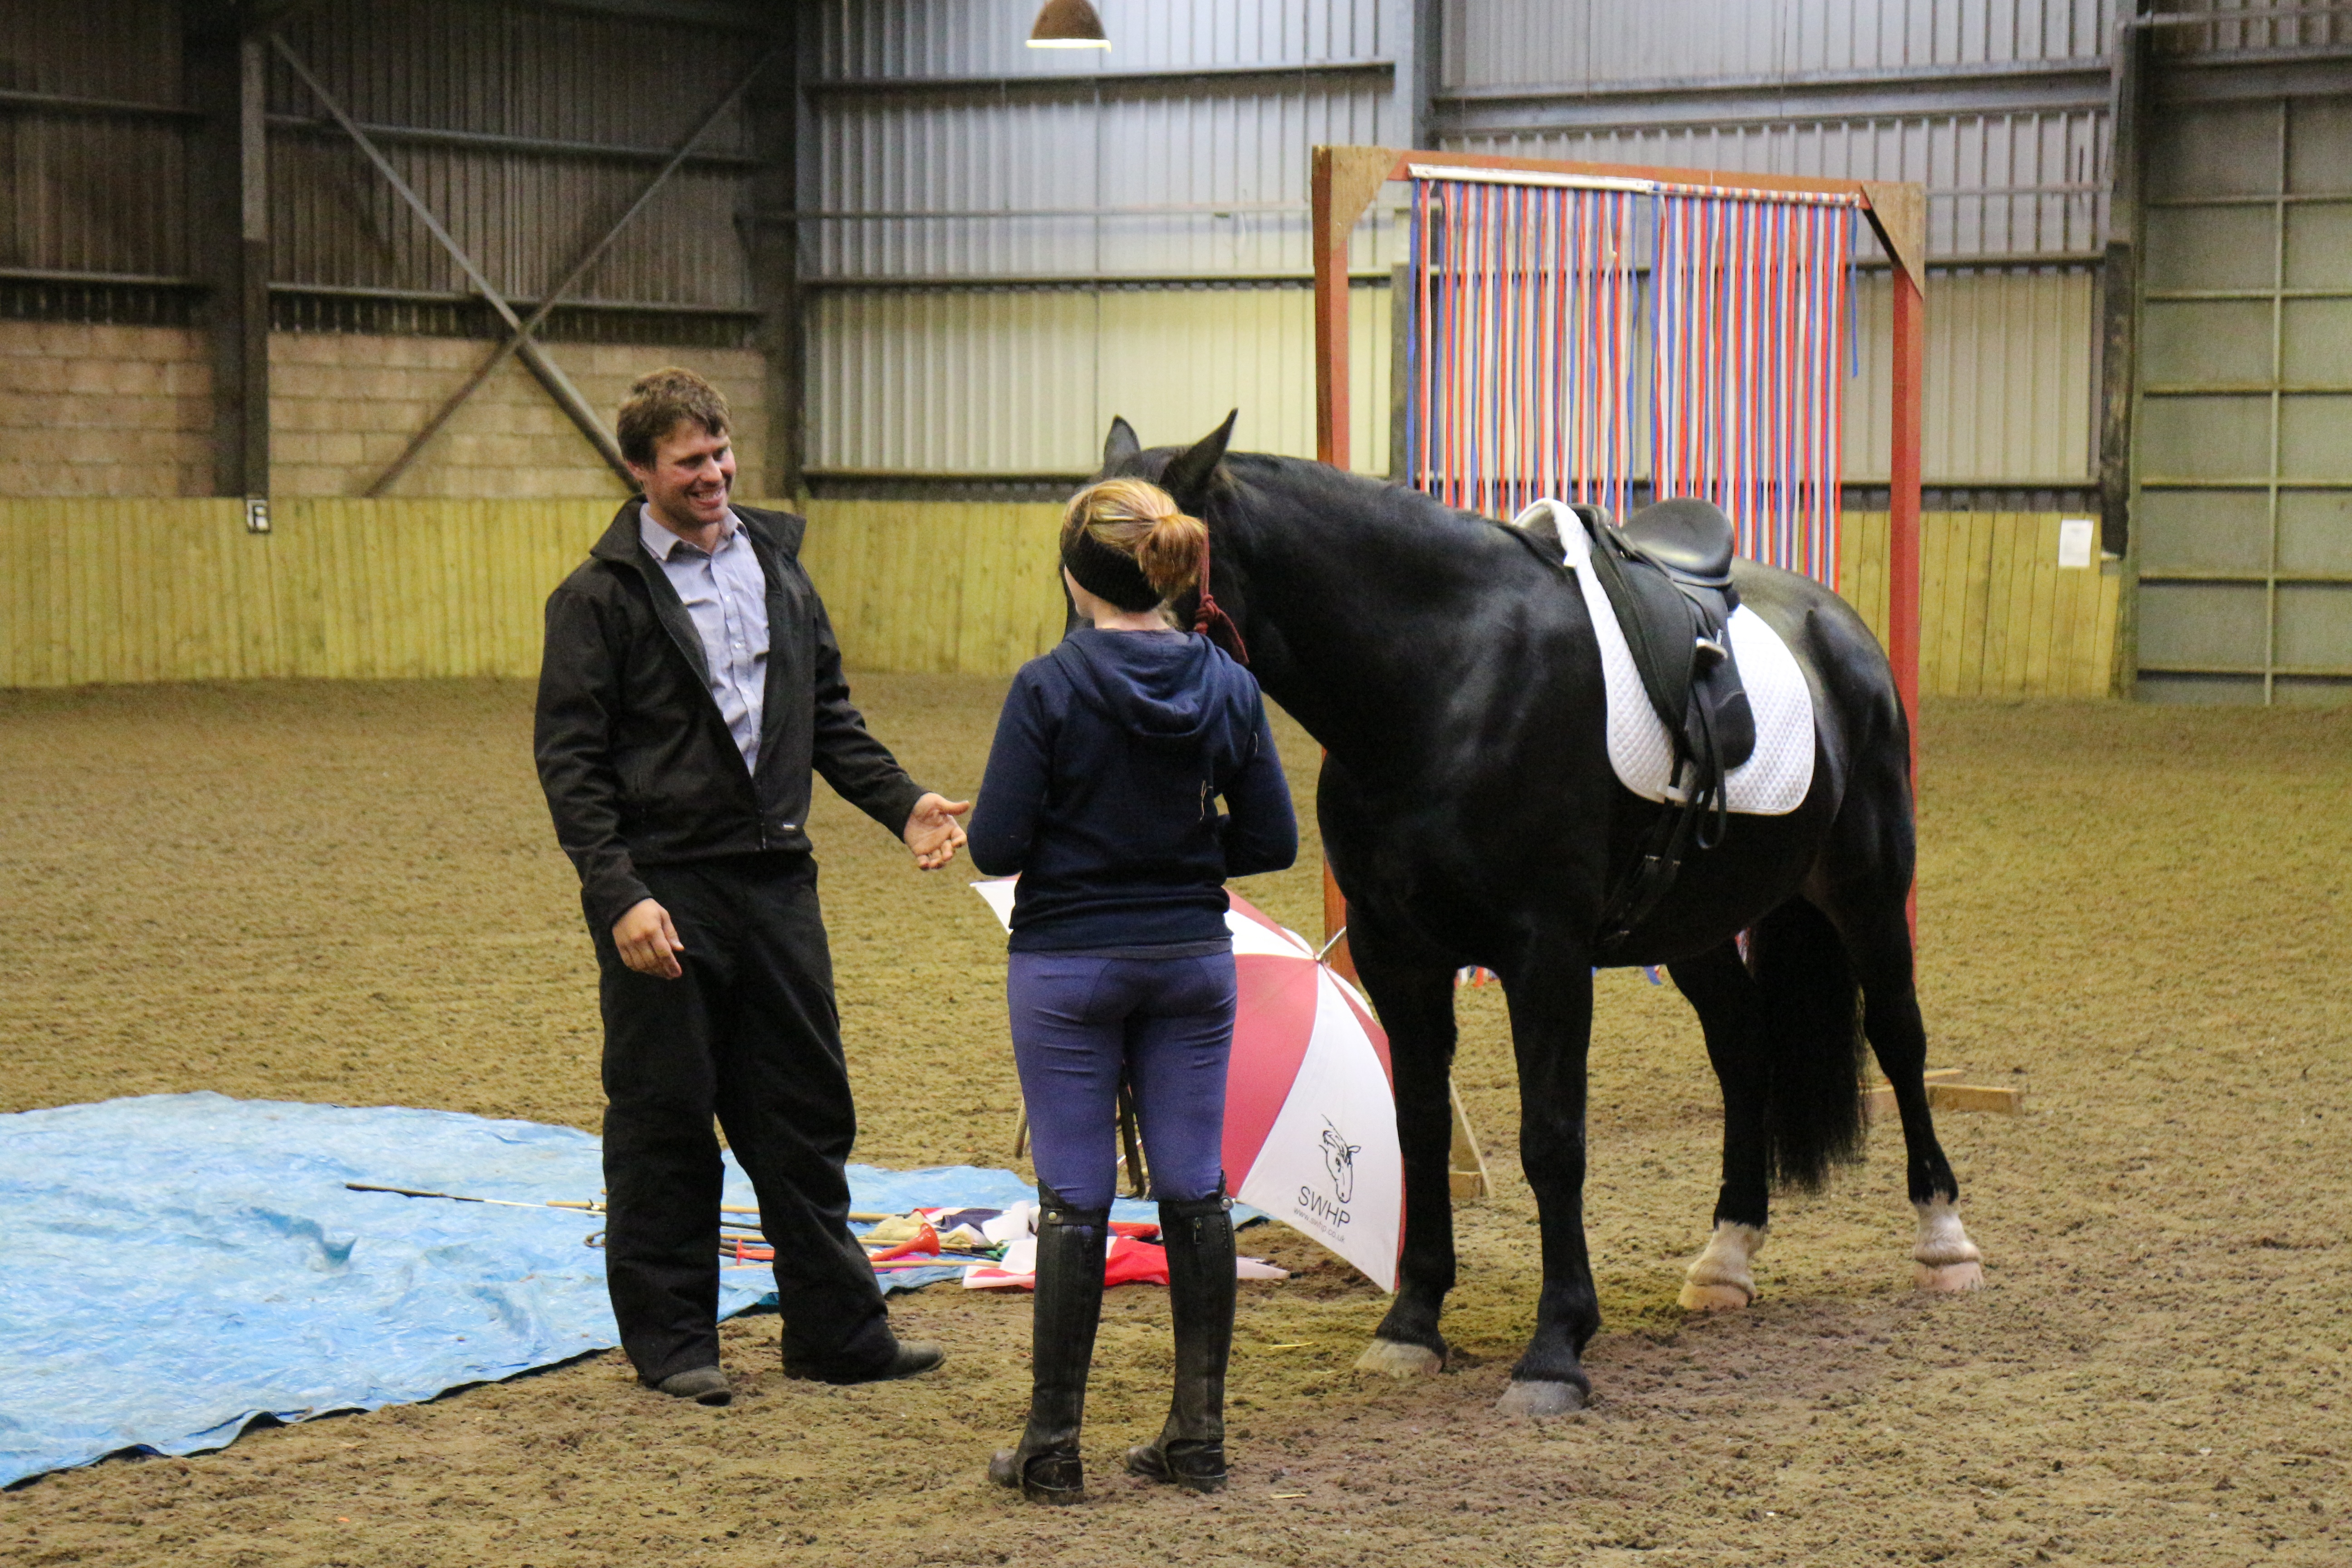
nature, horse, stallion, equestrian, equine, mare, jockey, equestrianism, cattle like mammal, horse like mammal, animal sports, english riding, equestrian sport, animal training, equestrian vaulting, horsemanship